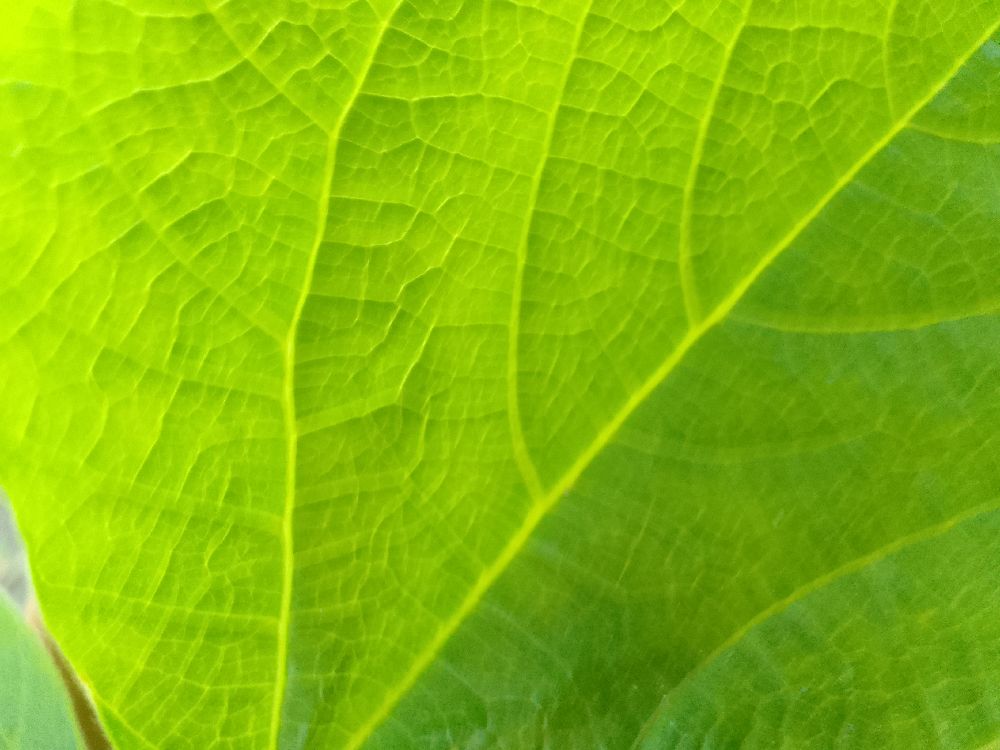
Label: healthy